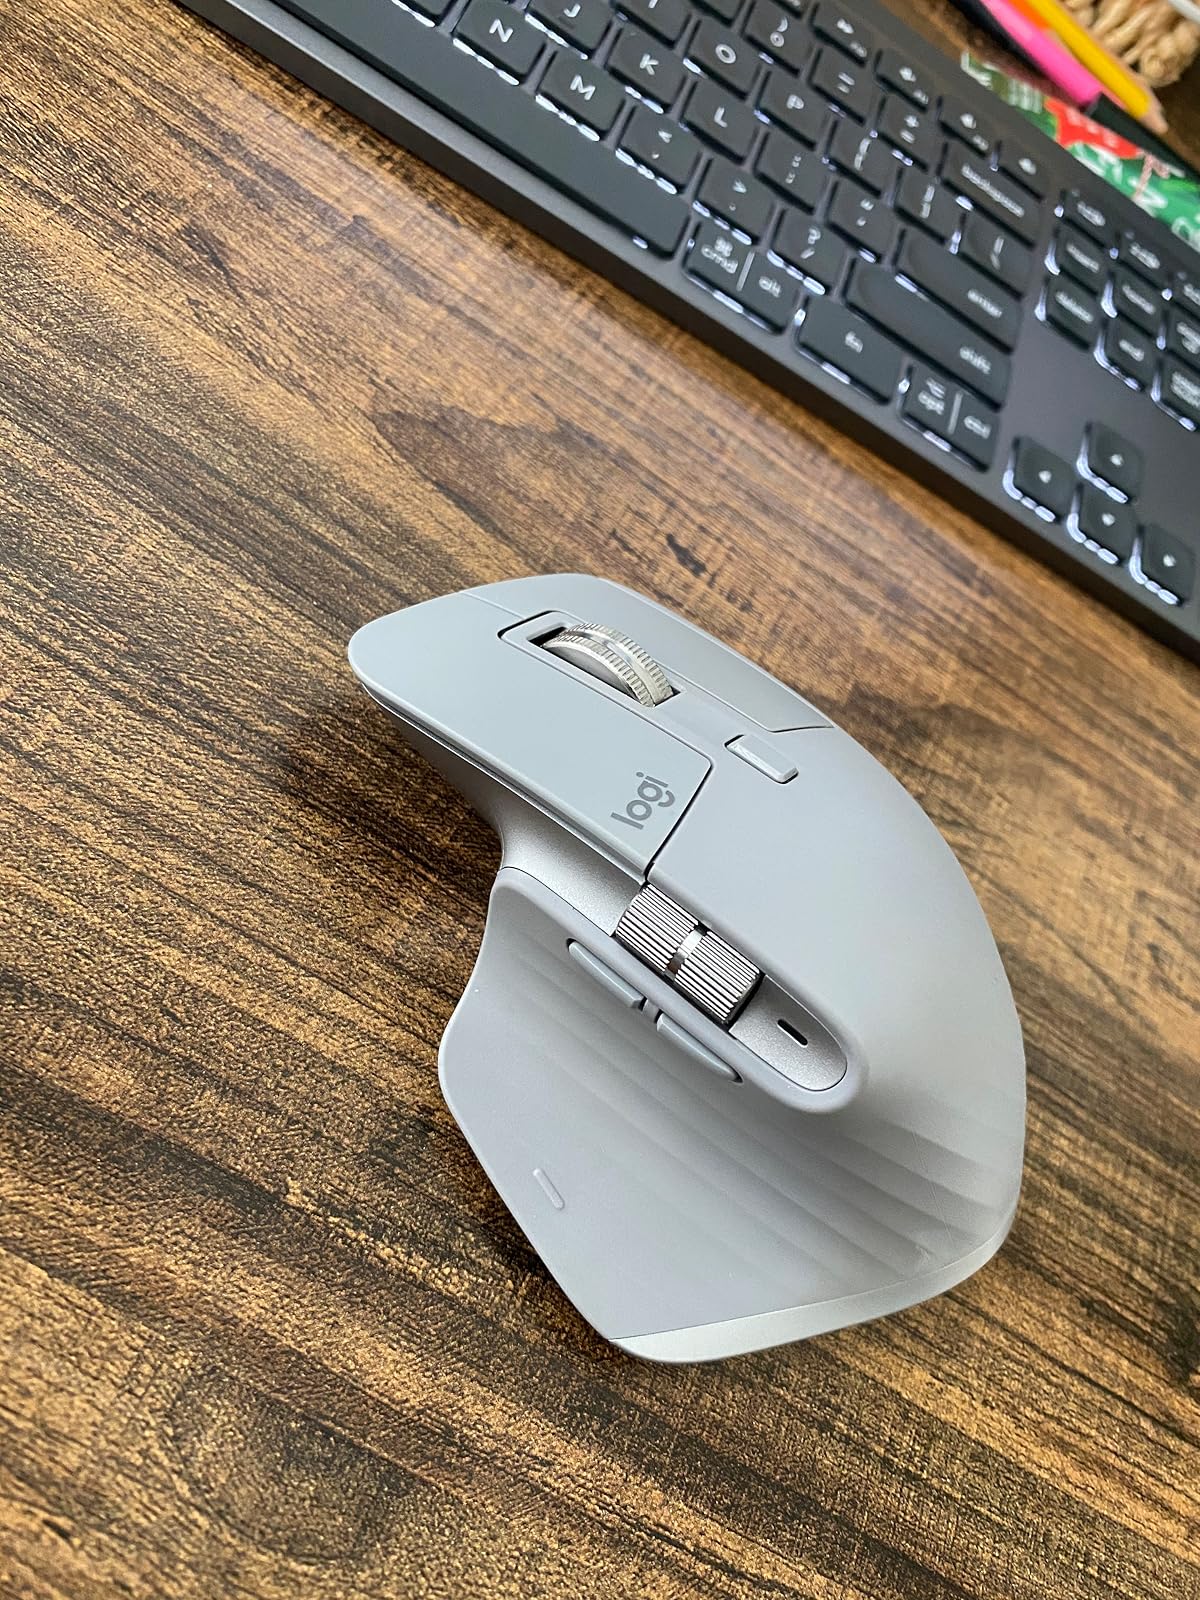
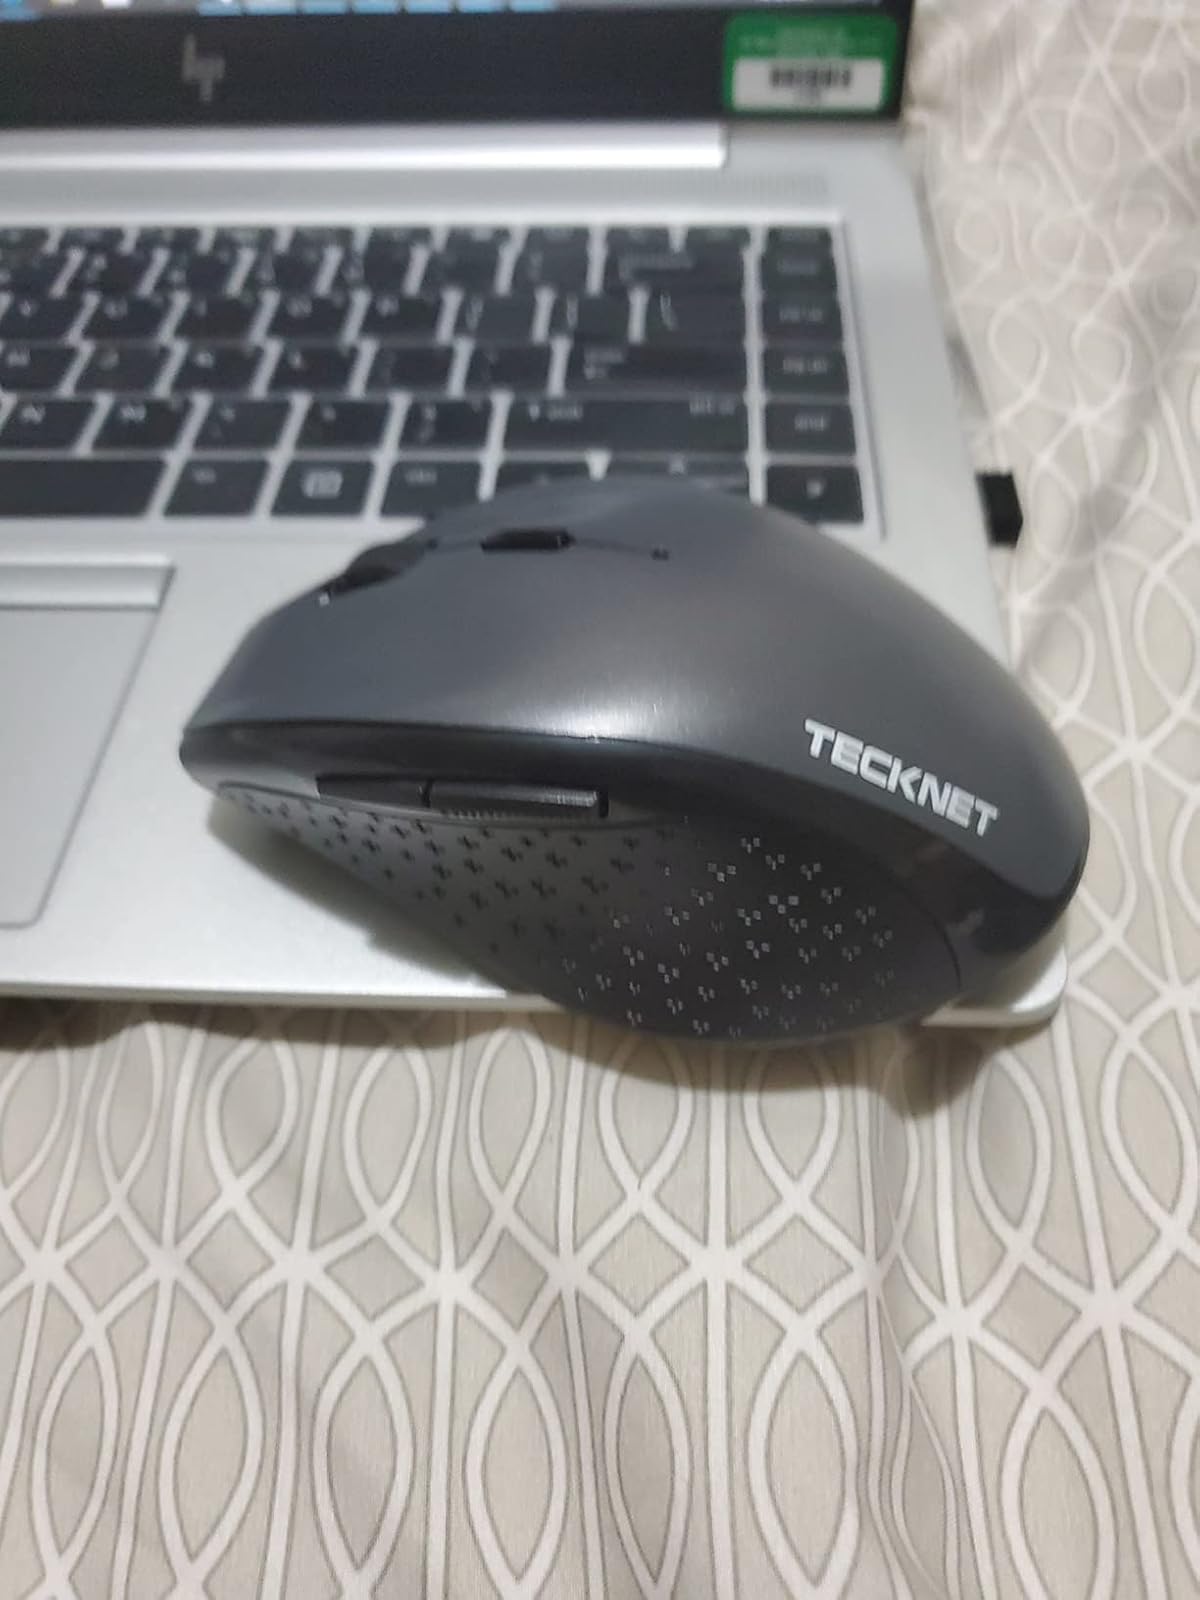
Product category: mouse
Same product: no